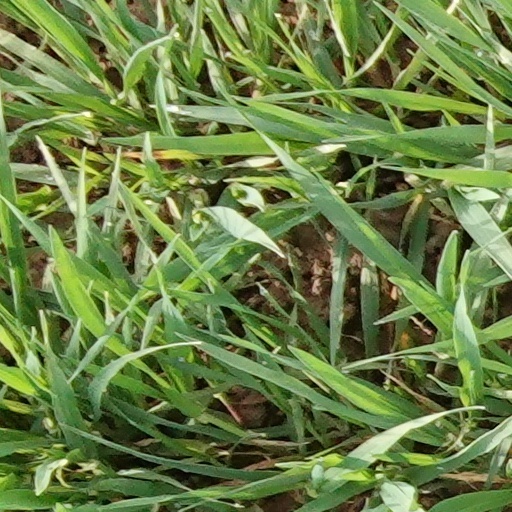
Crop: wheat